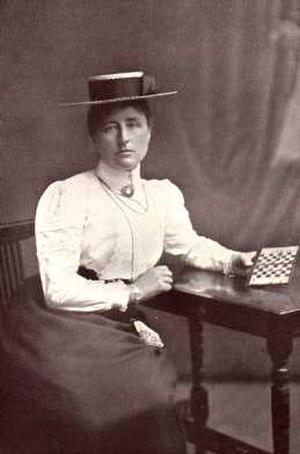
Edith Elina Helen Baird, née Winter-Wood le 22 février 1859 et morte le 1ᵉʳ février 1924, est une compositrice d'échecs qui est à son époque la compositrice la plus prolifique de problèmes d'échecs au monde. Elle publie sous son nom de mariage Mme W. J. Baird et est parfois appelée dans la presse la « Reine des échecs ».